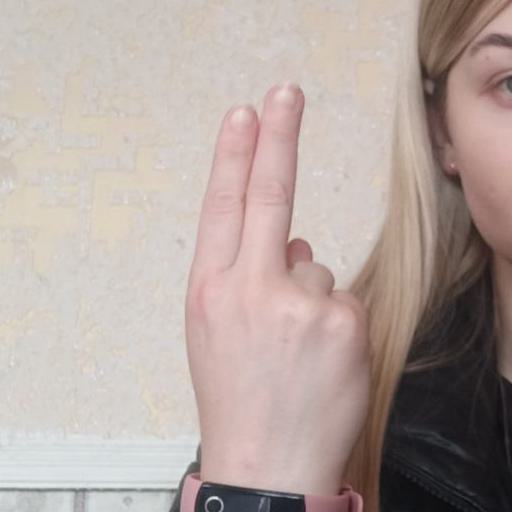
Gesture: two_up_inverted